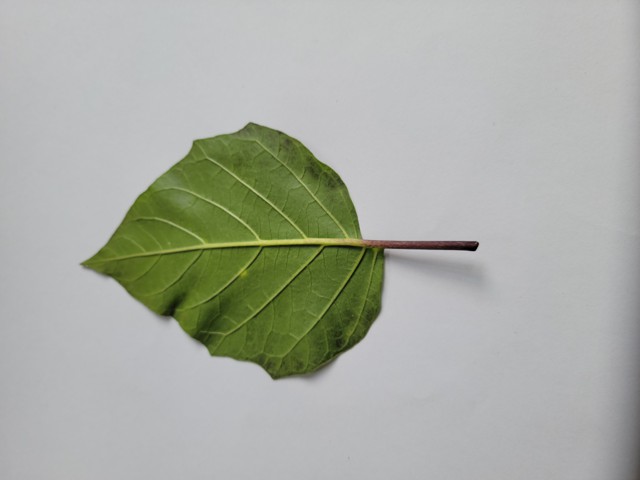
Plant: kalodhutura